Vehicle registration plates of France

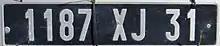
A pre-1993 black registration plate from Haute-Garonne (31).

As with the SIV format, plates issued under the FNI system were closely regulated by law. They had to meet a number of requirements about size, shape, colour, typeface and material. From the adoption of the format in 1950 until its withdrawal in 2009, several laws and orders came to modify regulations on plates. For instance, the blue band with the European stars and the letter F was introduced in 1998 and became compulsory on new plates in 2004.